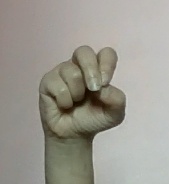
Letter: gaaf